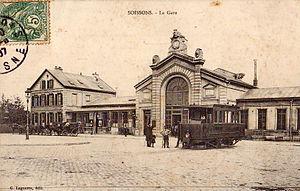
Carte postale ancienne éditée par G. Laguerre
La gare de Soissons est une gare ferroviaire française de la ligne de La Plaine à Hirson et Anor, située sur le territoire de la commune de Soissons dans le département de l'Aisne, en région Hauts-de-France.
Les chemins de fer de la Banlieue de Reims étaient un réseau secondaire de chemins de fer à voie métrique du département de la Marne, qui, à son apogée, s'étendait sur 400 km en desservant 180 communes.